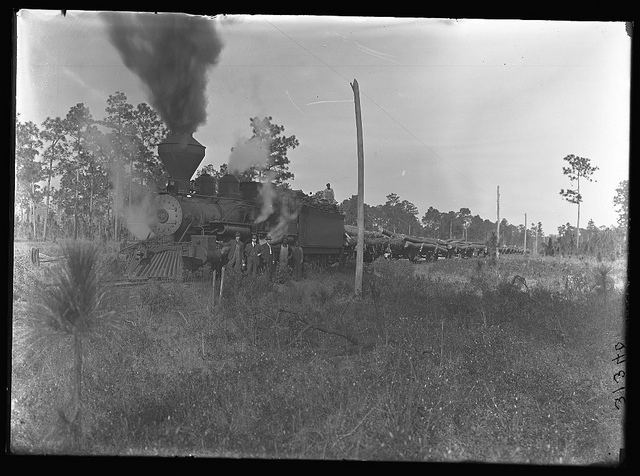
An old train is traveling down the track in a black and white photograph.

A train billowing smoke along tracks surrounded by tall grass.

An old picture of a train going through a grassy field.